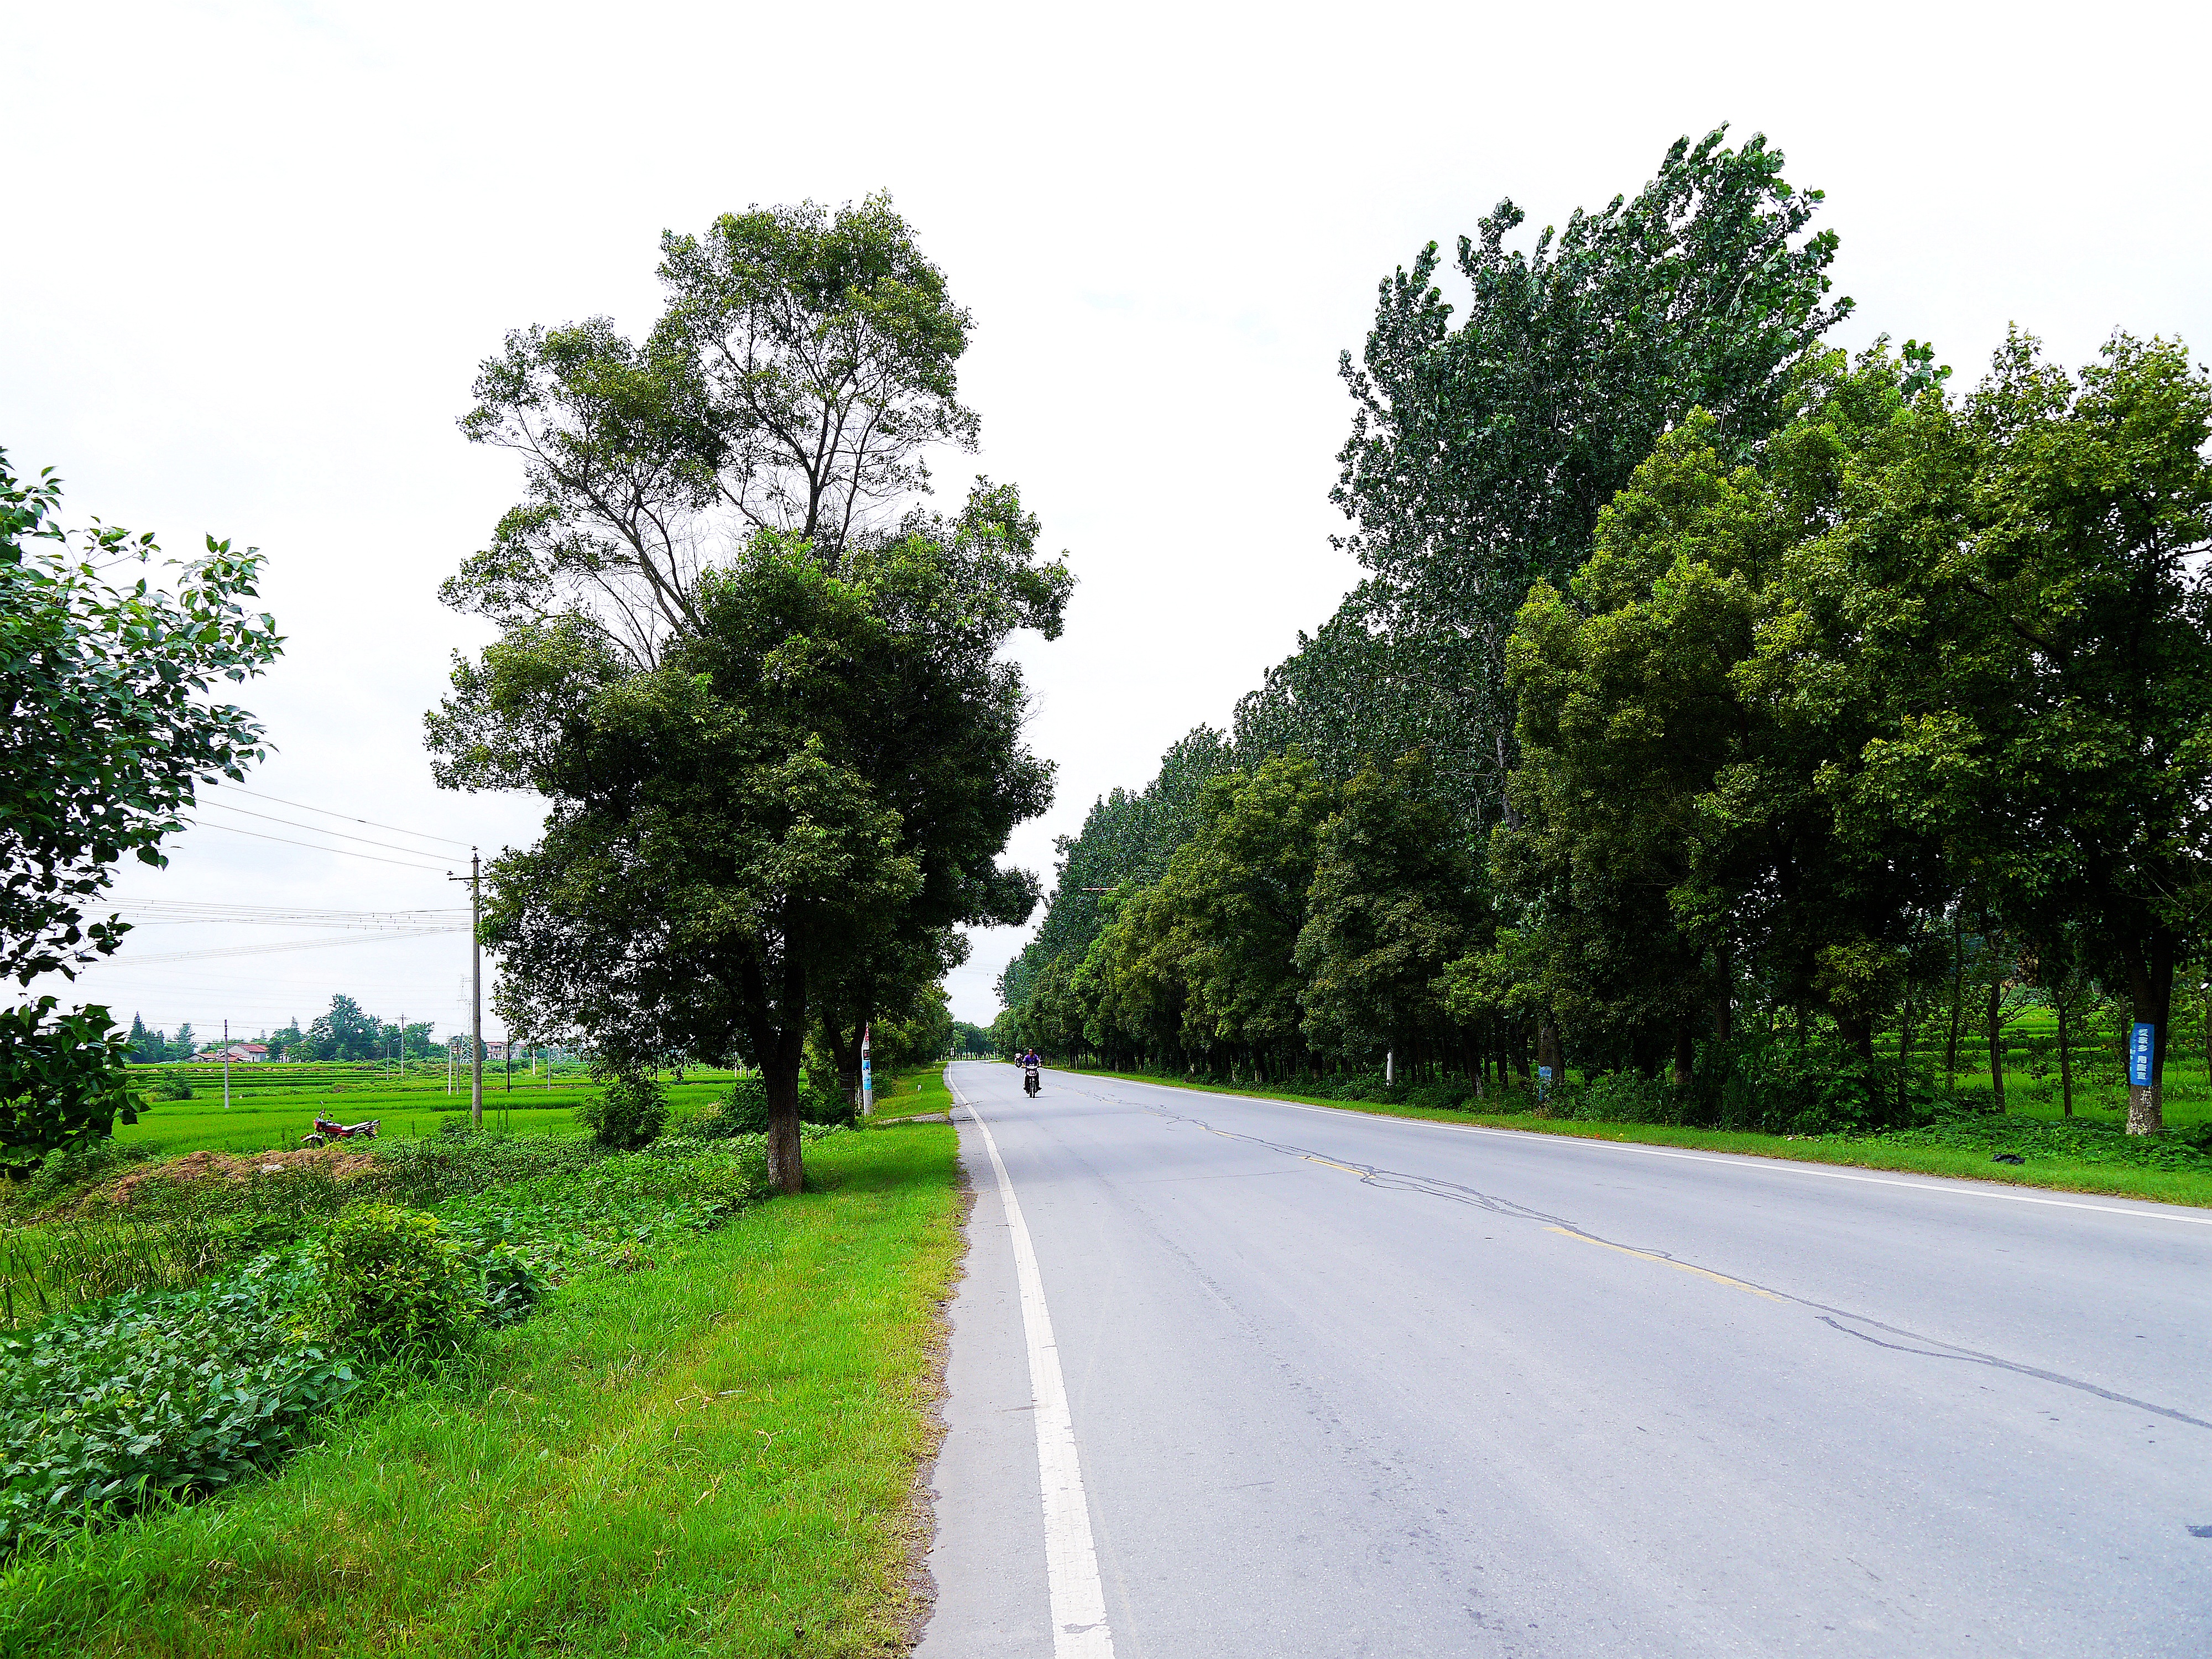
tree, grass, road, highway, travel, suburb, lane, infrastructure, estate, neighbourhood, rural area, on the road, residential area, woody plant